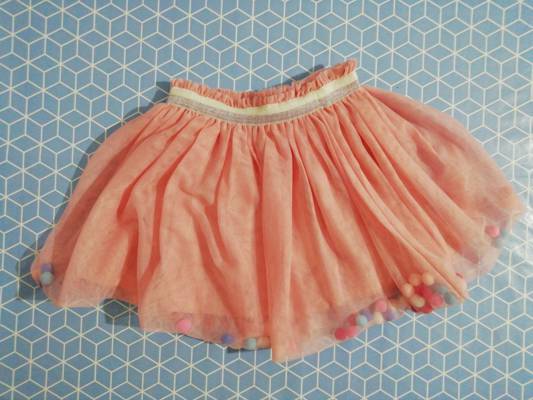
Waste category: clothes